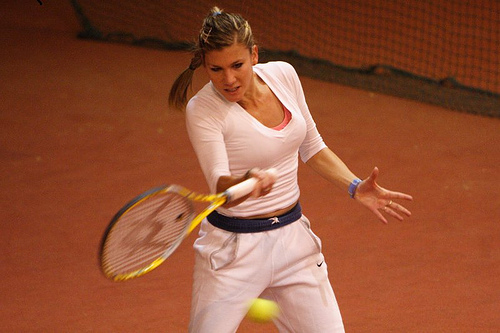
một người phụ nữ đang chuẩn bị đánh quả bóng tennis